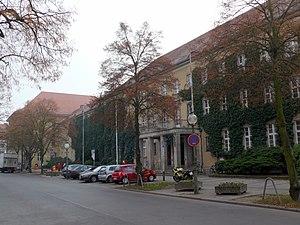
La mairie de Zehlendorf est le bâtiment qui héberge les bureaux du maire ainsi qu'une partie des services municipaux de l'arrondissement de Steglitz-Zehlendorf à Berlin, en Allemagne.